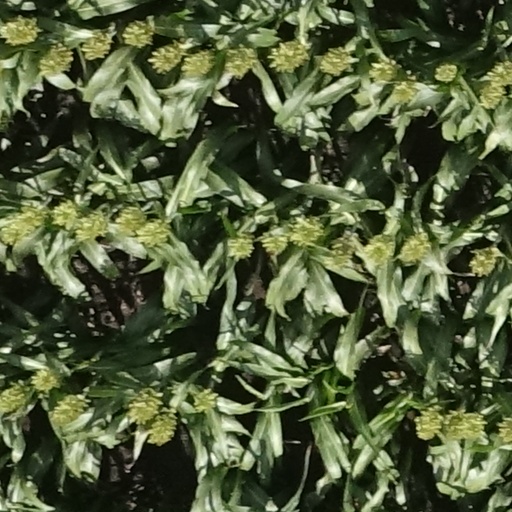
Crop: sorghum